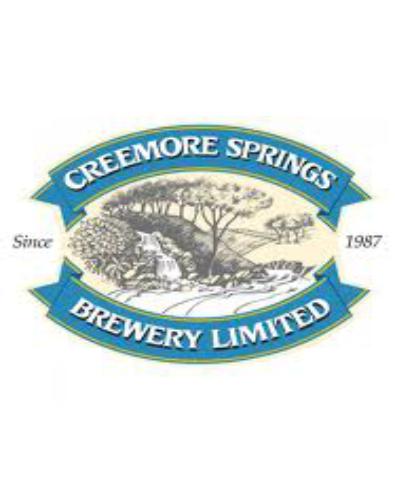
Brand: Creemore
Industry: Food